Mino (miniseries)

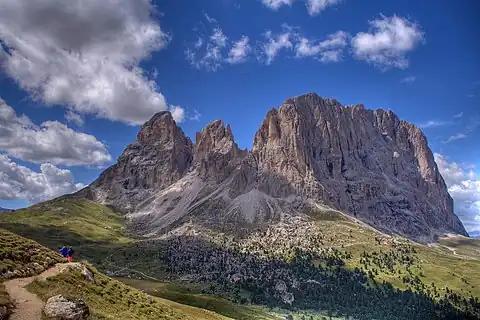
Langkofel a Dolomites Mountain

Soon Mino and Balestra leave for the front. Major Lupo comes to say goodbye and promises to visit Mino and his father once the war will be over. Balestra brings Mino to Micheles regiments headquarter on the Altopiano d'Asiago. As Minos father is on a nearby mountain top artillery observation post, the soldiers put Mino in the crate of an aerial tramway and send him up the mountain. Halfway up the mountain Mino crosses with the crate going down to the valley and within his father. They see each other and talk for a fraction of a minute before they are separated again.